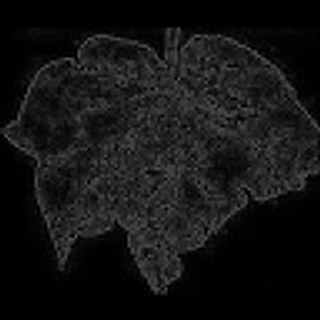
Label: cotton_bacterial_blight